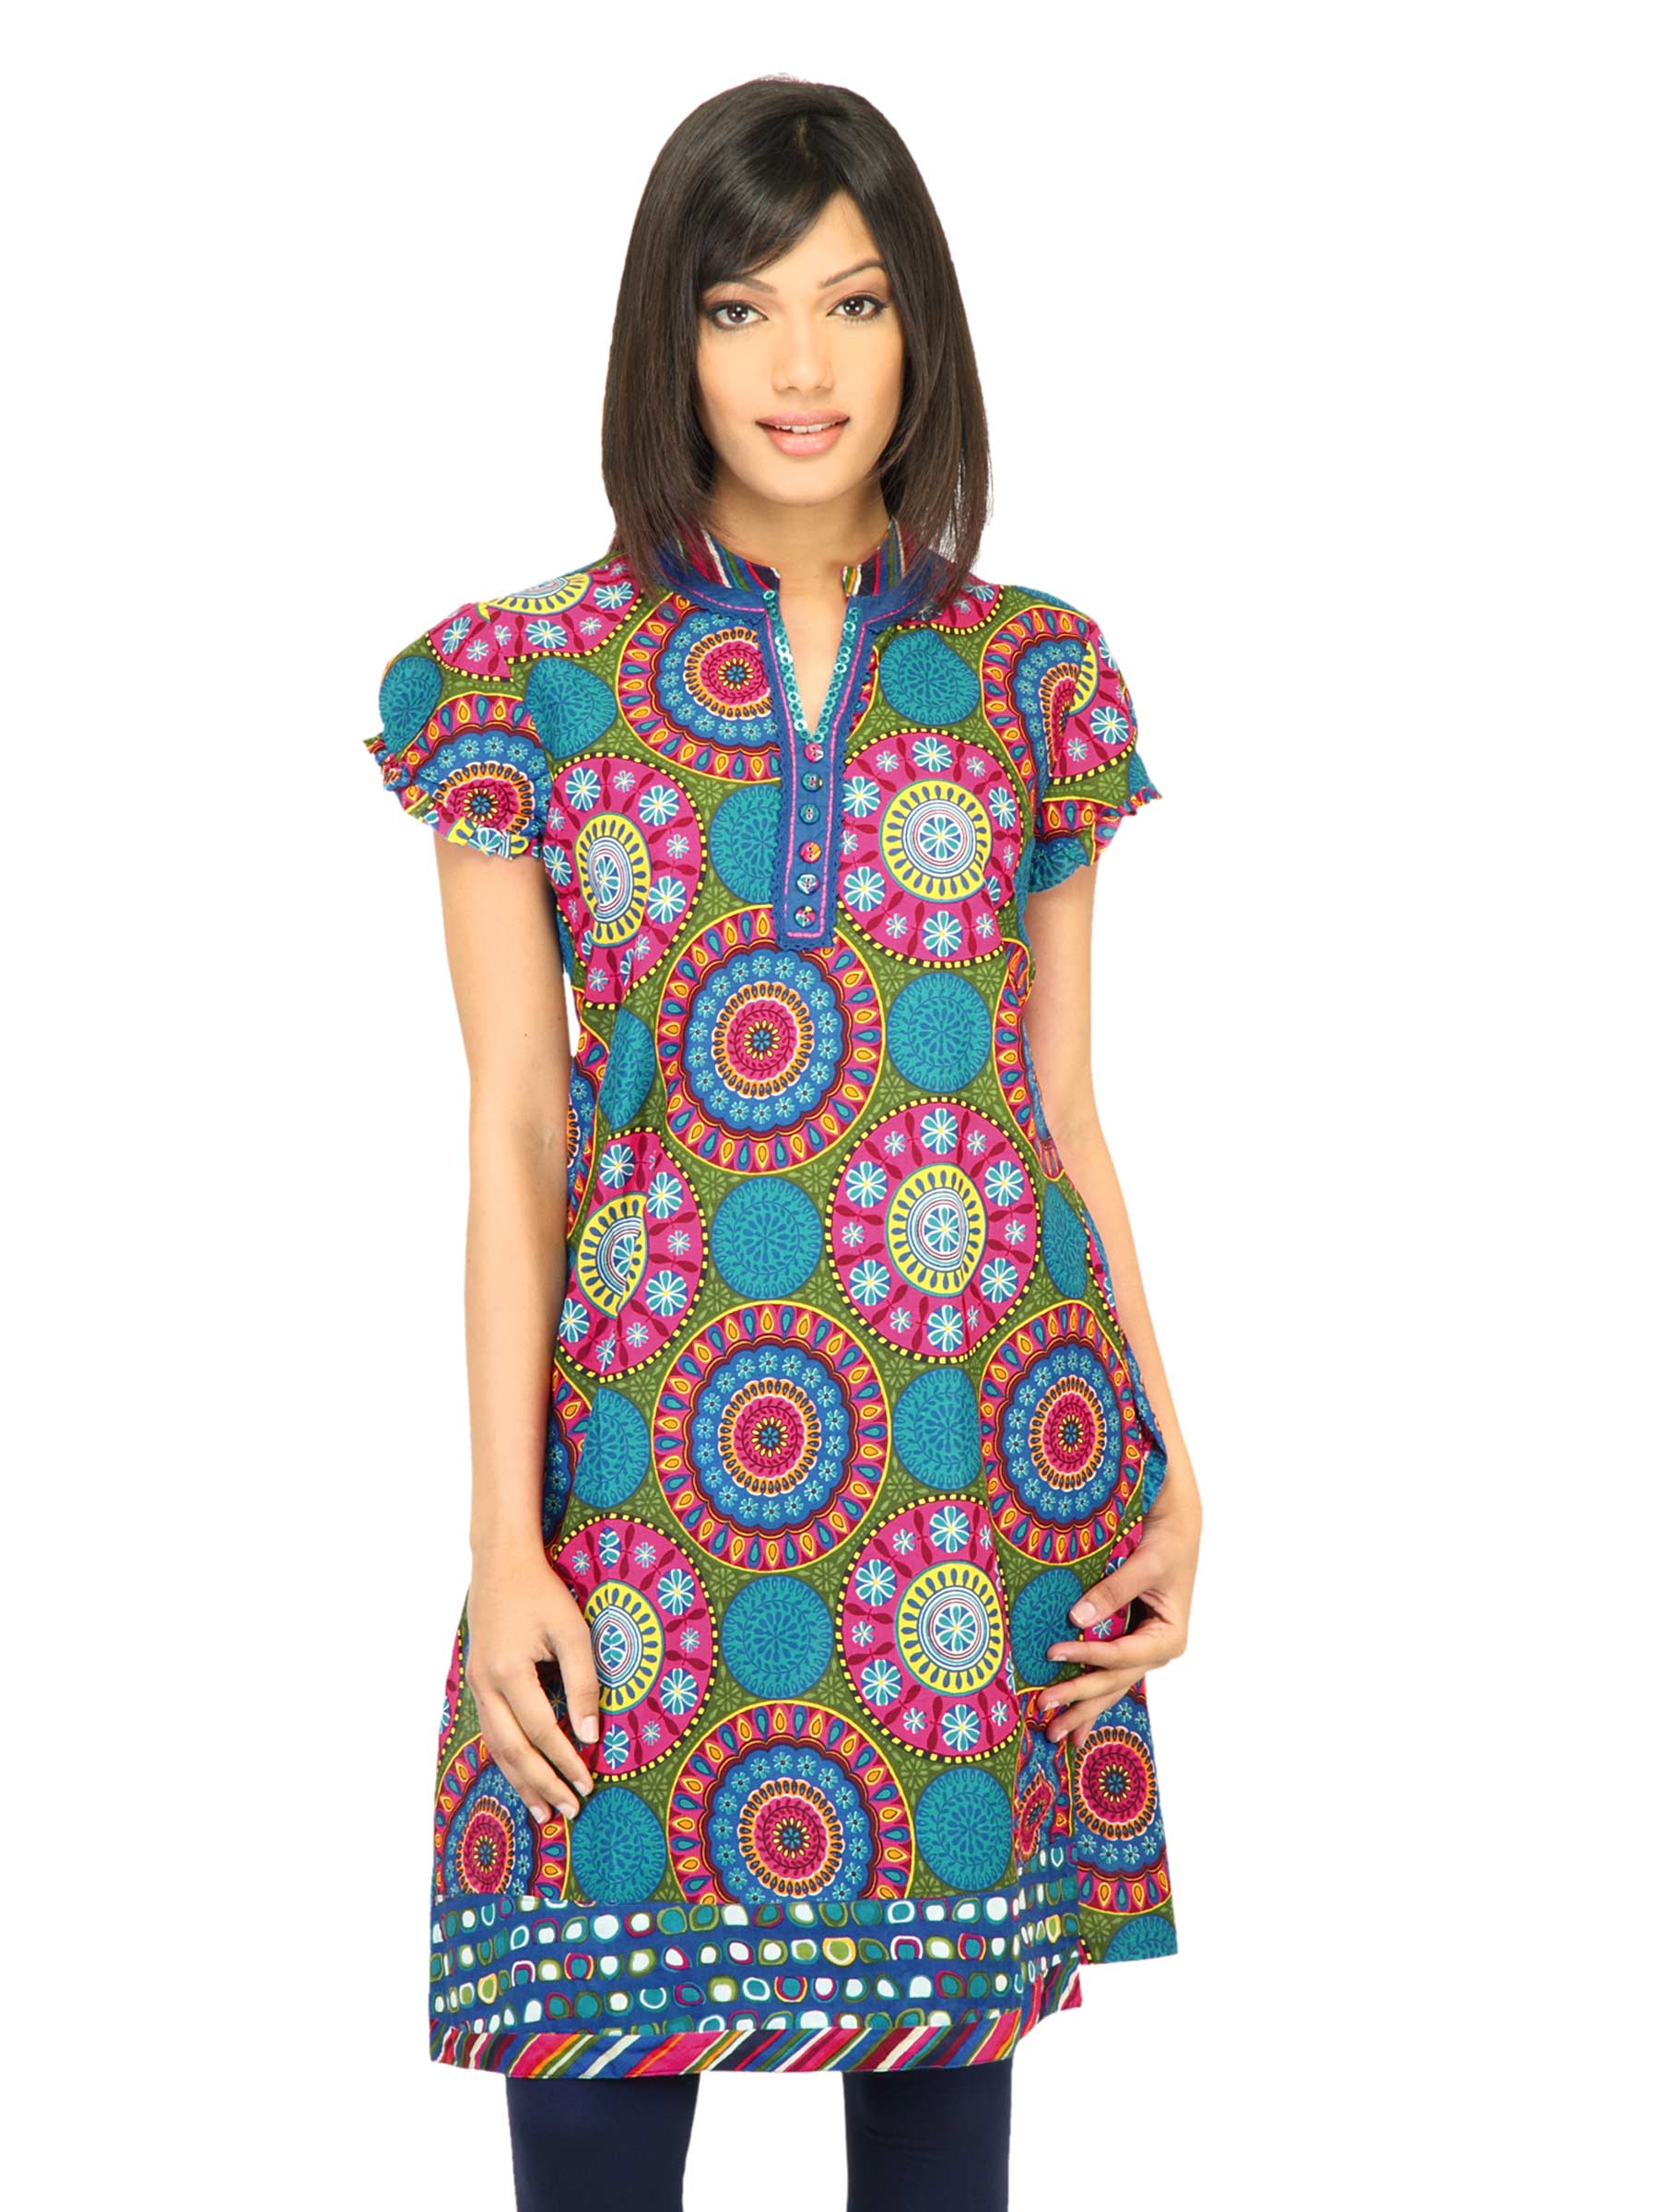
BIBA Women Printed Multi Colour Kurta
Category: Apparel / Topwear / Kurtas
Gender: Women
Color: Blue
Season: Fall 2011
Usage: Ethnic